Melnik Ridge

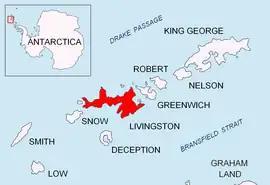
Location of Livingston Island in the South Shetland Islands.

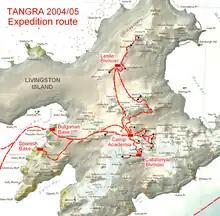
The survey route of Tangra 2004/05 including Melnik Ridge.

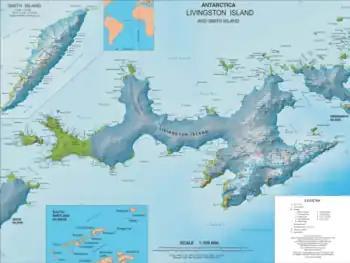
Topographic map of Livingston Island and Smith Island.

Melnik Ridge (Melnishki Hrebet \'mel-nish-ki 'hre-bet\) is a narrow ridge rising to 696 m in eastern Livingston Island in the South Shetland Islands, Antarctica bounded by Kaliakra Glacier to the north and west, and Struma Glacier to the south, and linked to Bowles Ridge by the 575 m high Yankov Gap. The ridge is 2.2 km long in the east-west direction, featuring Sliven Peak and Etropole Peak, with the summit Melnik Peak forming its west extremity. It has partly snow-free southern slopes. The ridge was first surveyed by Lyubomir Ivanov and Doychin Vasilev from Camp Academia on 28 December 2004, as part of Tangra 2004/05 topographic survey.